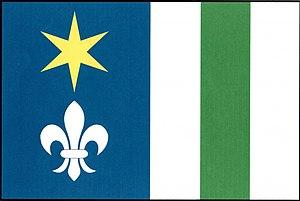
Přemyslovice est une commune du district de Prostějov, dans la région d'Olomouc, en République tchèque. Sa population s'élevait à 1 287 habitants en 2018.